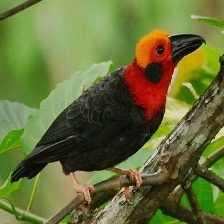
Species: BORNEAN BRISTLEHEAD
Scientific name: PITYRIASIS GYMNOCEPHALA